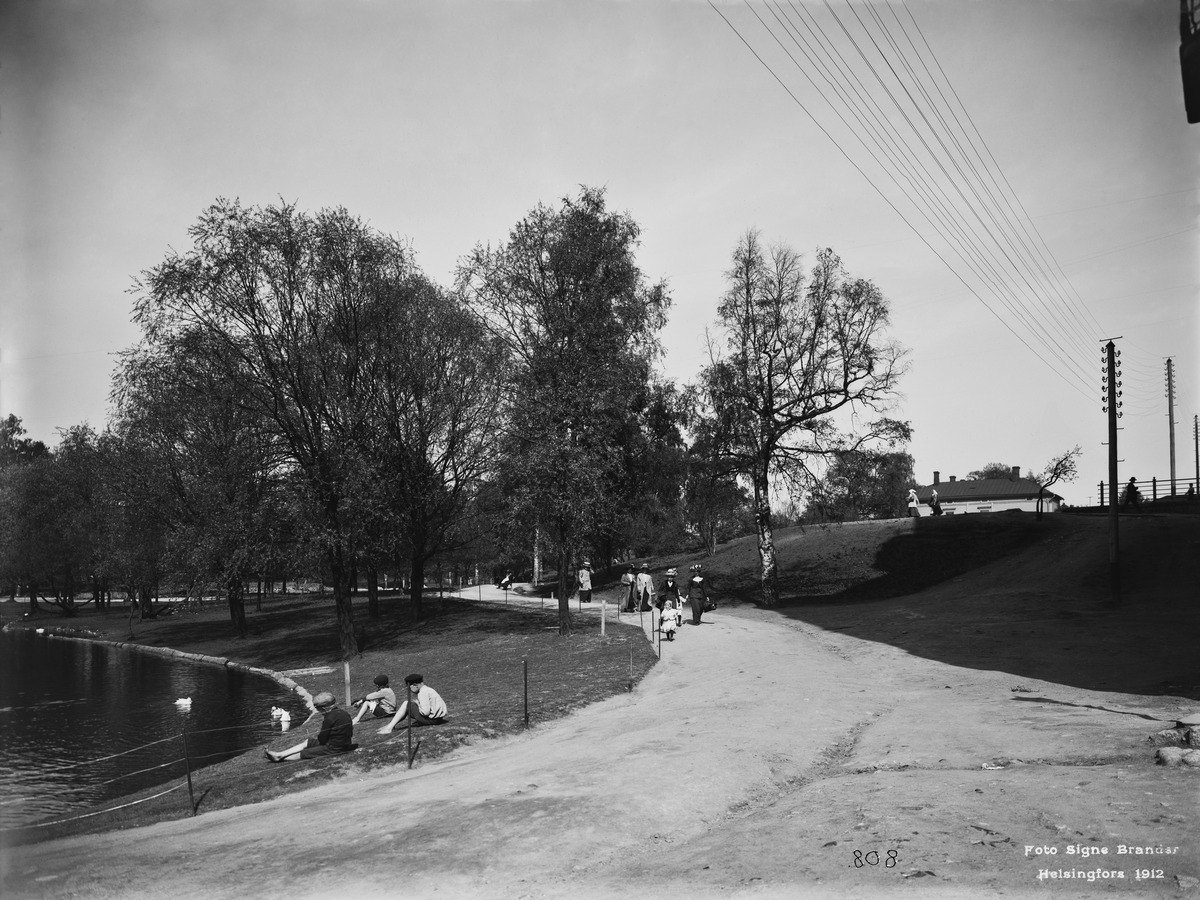
Kaisaniemi
sisällön kuvaus: Kaisaniemi. Vasemmalla Joutsenlampi. mustavalkoinen
Kuvaaja: Brander, Signe, valokuvaaja
Ajankohta: kuvausaika 1912
Paikka: Suomi, Uusimaa, Helsinki, Kluuvi Helsinki, Kaisaniemi
Aiheet: puistot, lapset, naiset